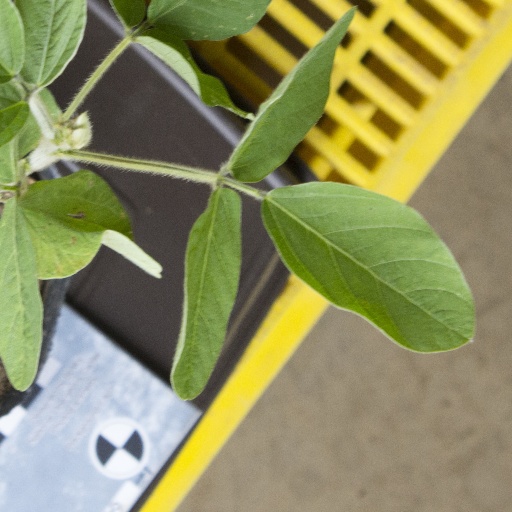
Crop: soybean